Castle of Barletta

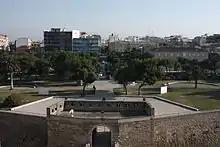
Southward view of the ravelin and castle gardens.

The castle is located in the square of the same name within the Santa Maria district, northeast of the city. It is a strategic point in city life, as well as a strong urban core: in fact, the urban fabric of Barletta developed from the dual ecclesiastical and military polarity given by the proximity of the cathedral of Santa Maria Maggiore and the castle.